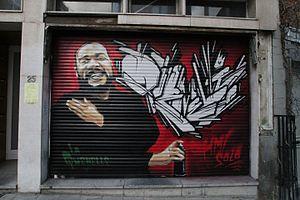
Graffiti de HMI Solo à Bruxelles, de Dieudonné faisant le geste de la Quenelle.
Dieudonné M'Bala M'Bala, dit Dieudonné, est un humoriste, acteur et militant politique français, né le 11 février 1966 à Fontenay-aux-Roses.